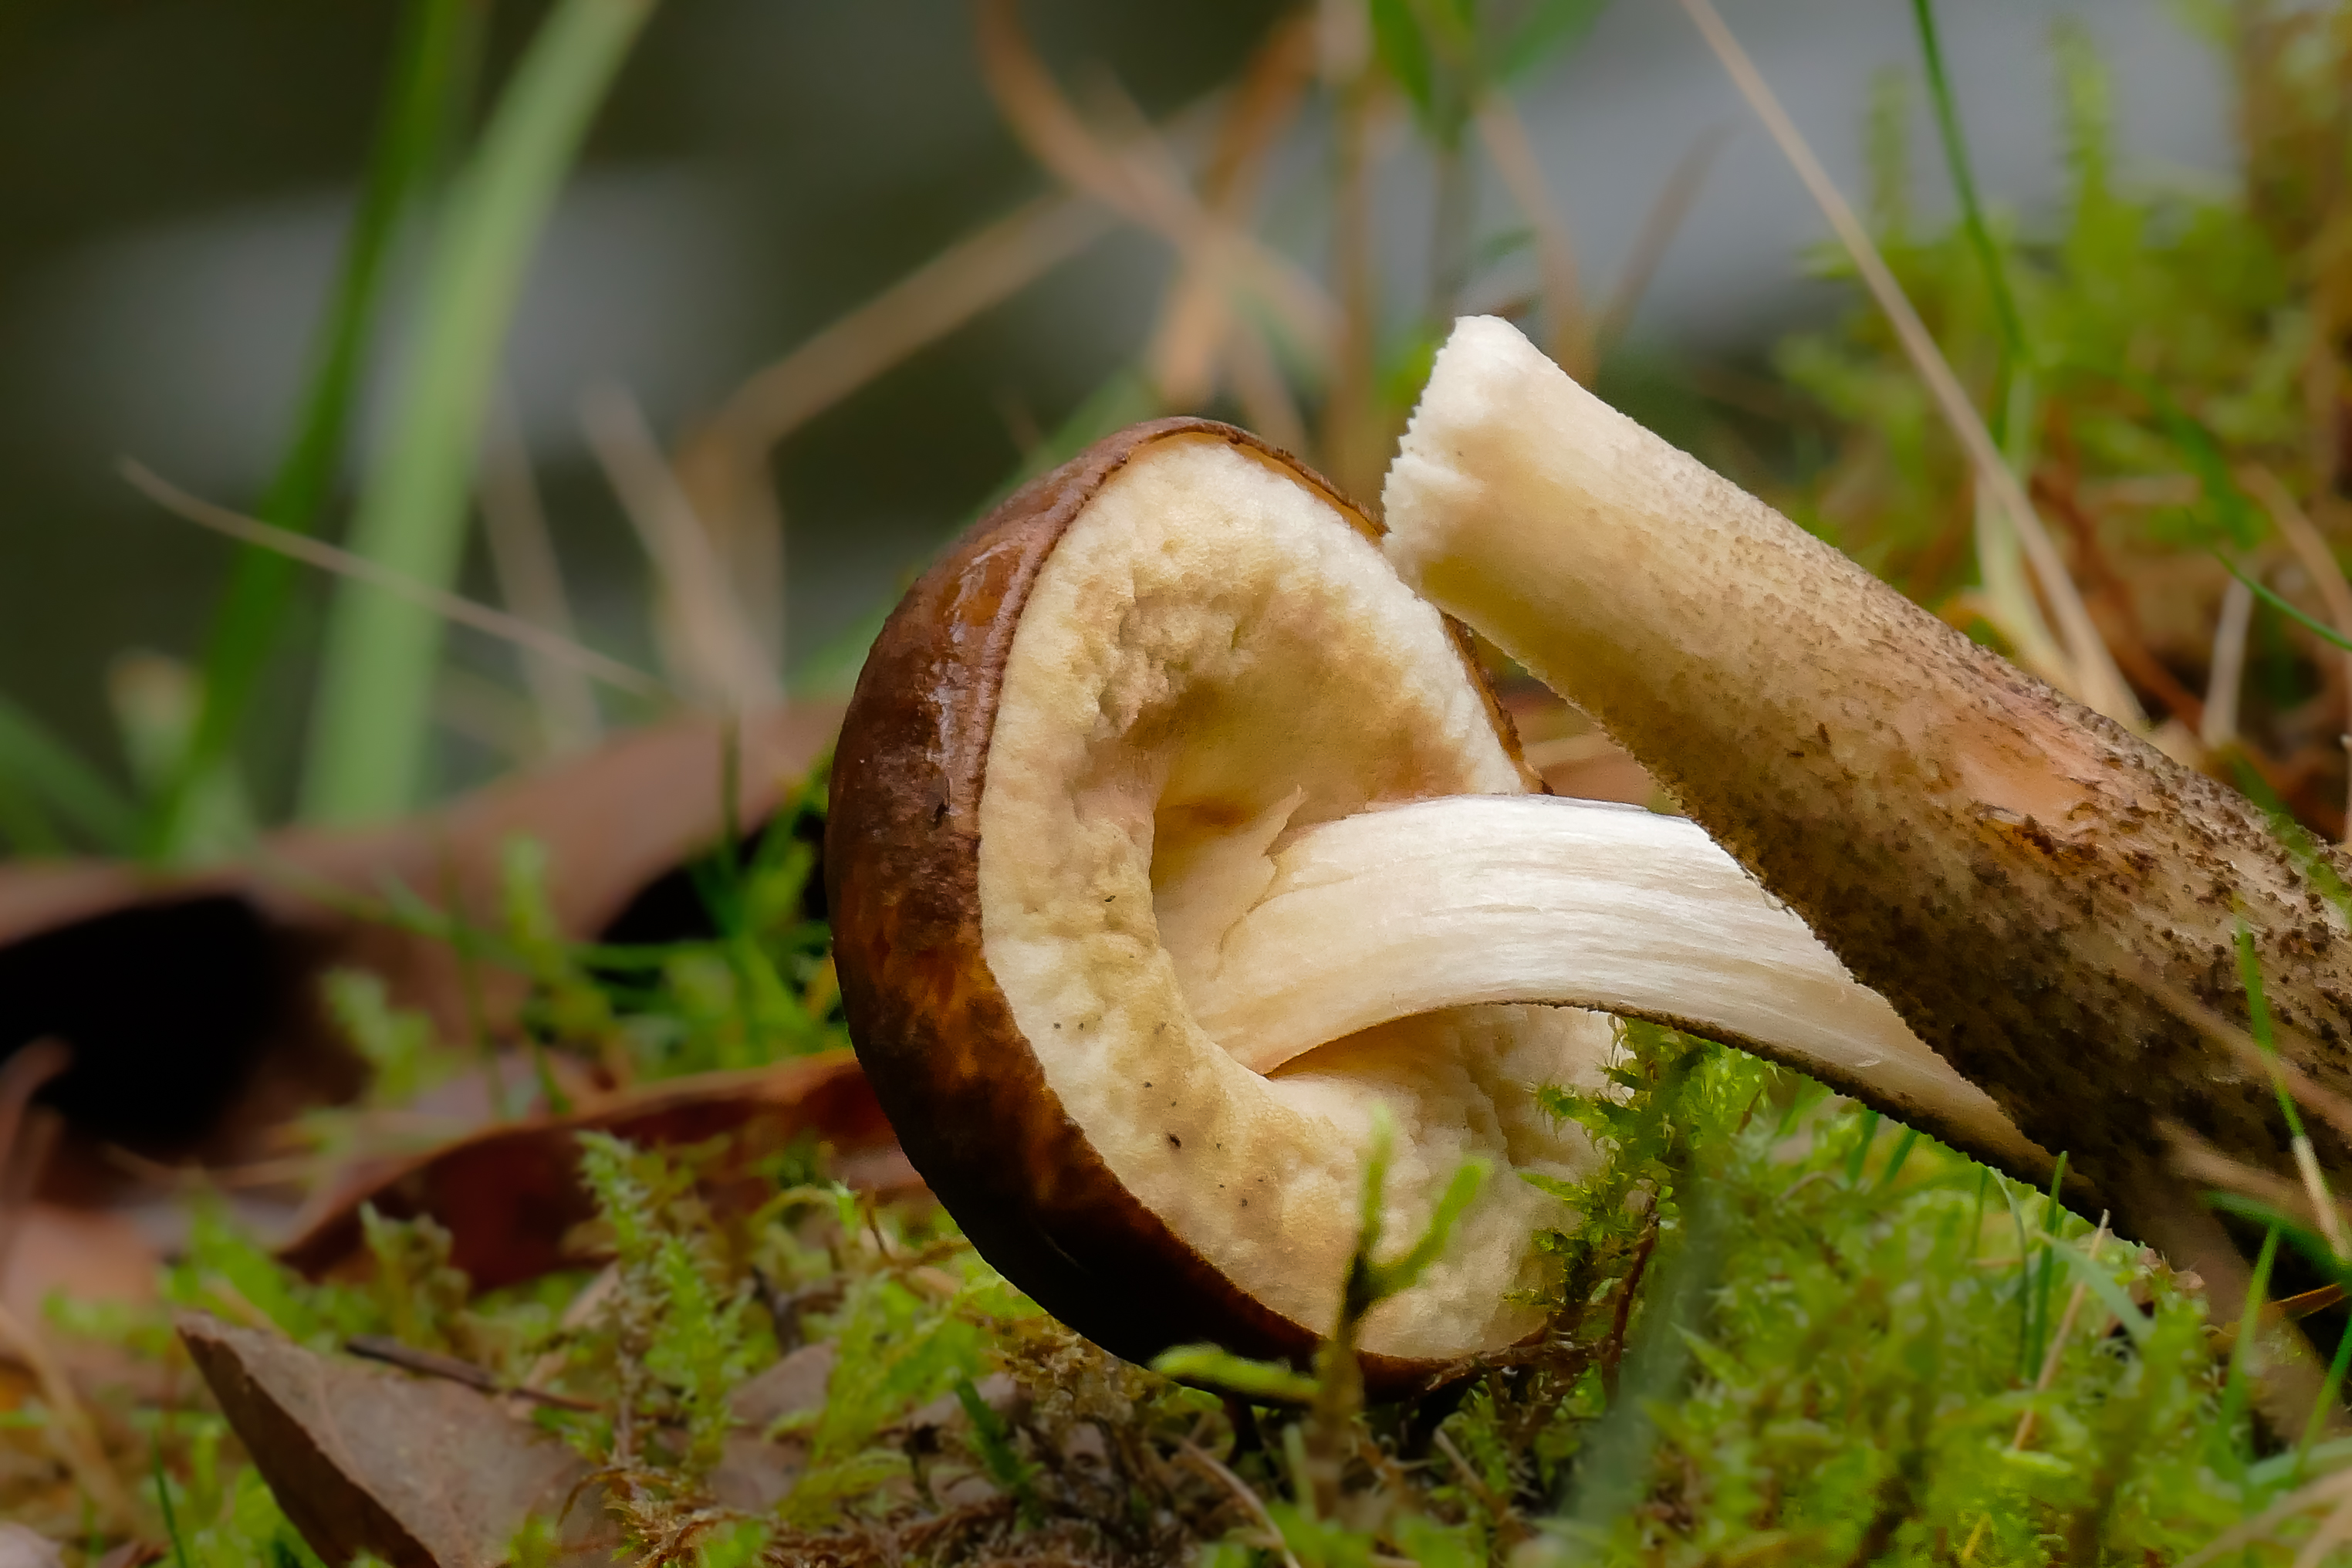
nature, forest, plant, leaf, flower, produce, macro, autumn, botany, mushroom, flora, fauna, close up, fungus, mushrooms, naturaleza, setas, woodland, lumixfz1000, fz1000, bolete, ggl1, xovesphoto, panasoniclumixfz1000, agaricus, macro photography, oyster mushroom, edible mushroom, plant stem, agaricomycetes, agaricaceae, penny bun, pleurotus eryngii